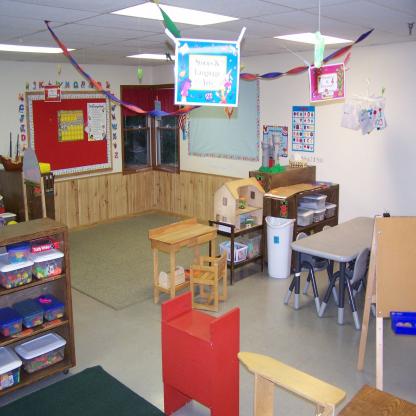
Scene: Indoor